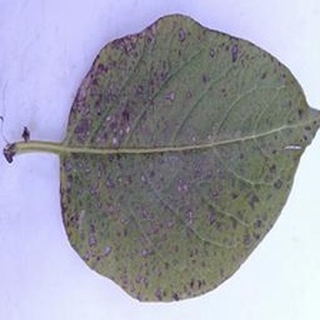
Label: potato_early_blight